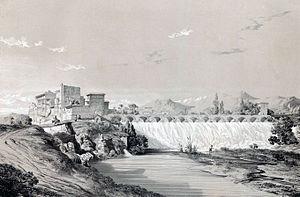
Chute du Bend-Amir, plaine de Persépolis